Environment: real
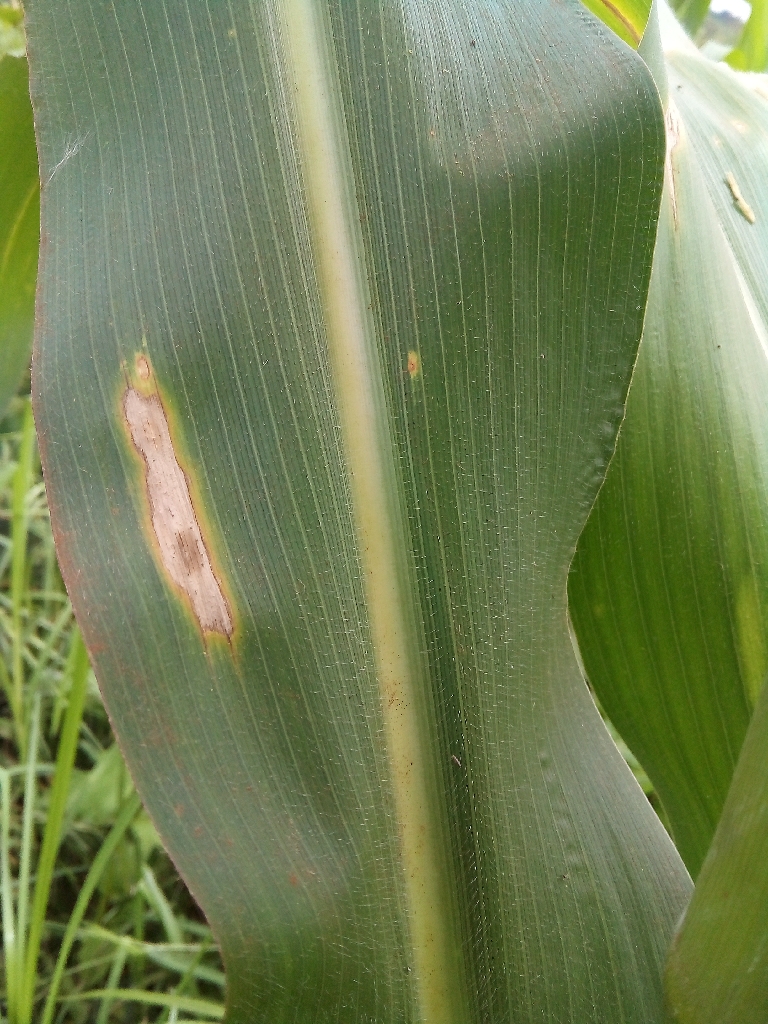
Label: northern_corn_leaf_blight